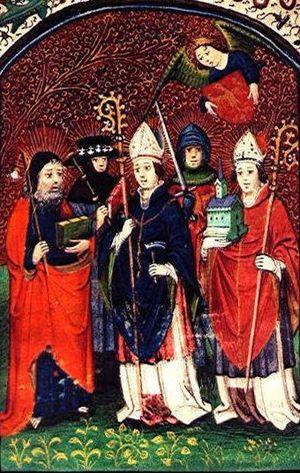
Saint Hermès est un saint guérisseur, notamment célébré en région picarde. C'est un saint chrétien fêté le 28 août.
Saint Ghislain de Mons, ou saint Ghislain, en latin Gislenus, était moine dans le Hainaut. C'est un saint chrétien fêté le 10 octobre selon le martyrologe romain ainsi que selon le calendrier ecclésiastique orthodoxe.